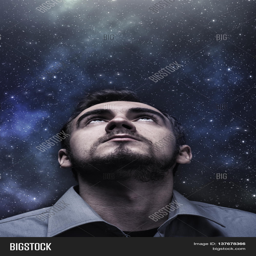
young man looking up to the night sky